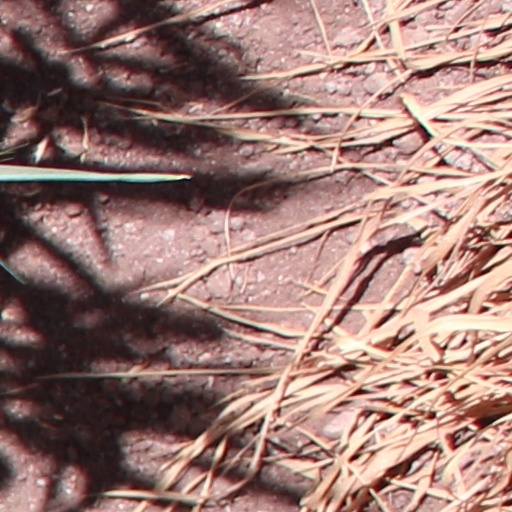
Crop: wheat